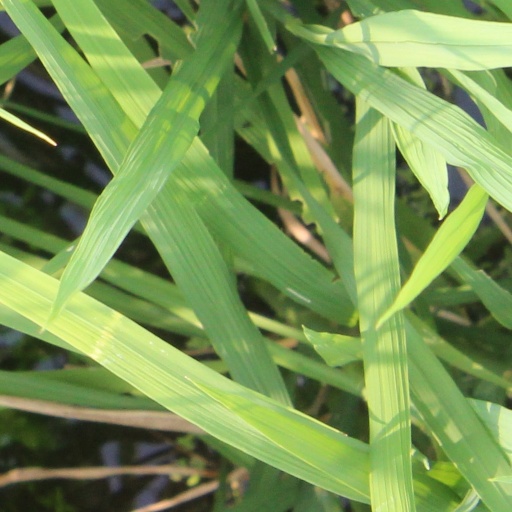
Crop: rice